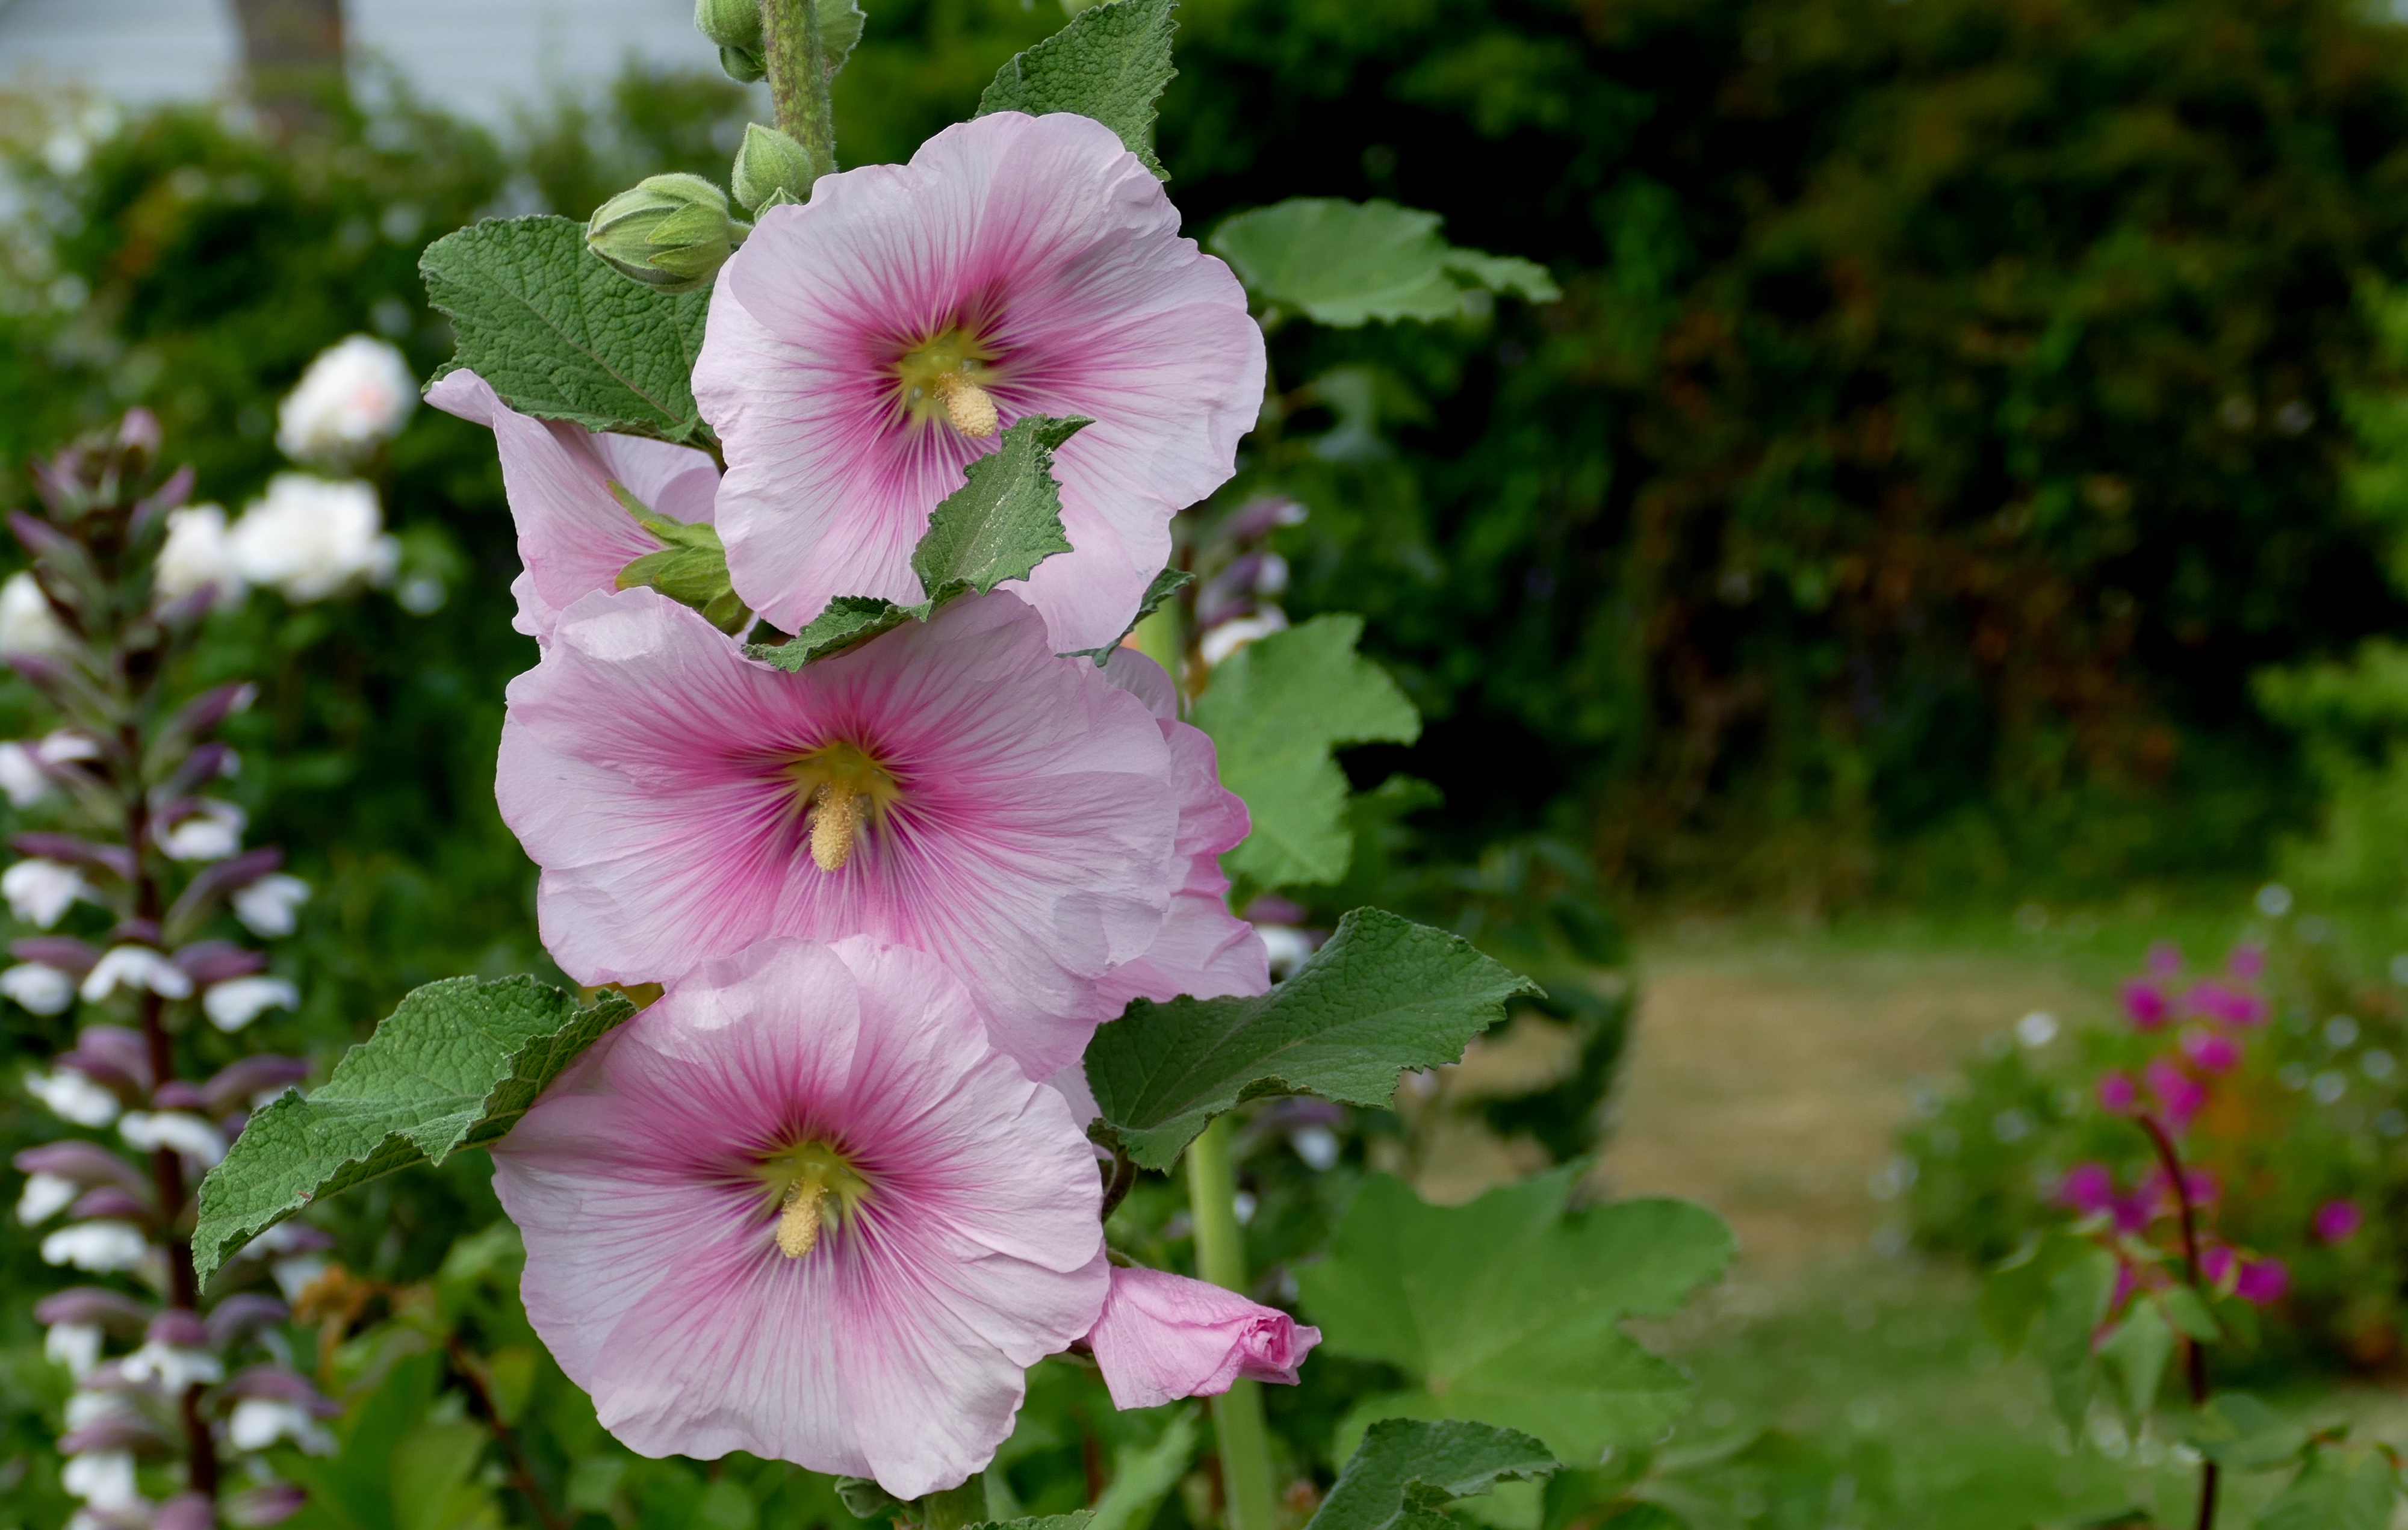
blossom, plant, flower, petal, botany, pink, flora, wildflower, lumixfz1000, bridgecamera, blooms, hollyhock, malvales, hollyhocks, alcea, flowering plant, annual plant, land plant